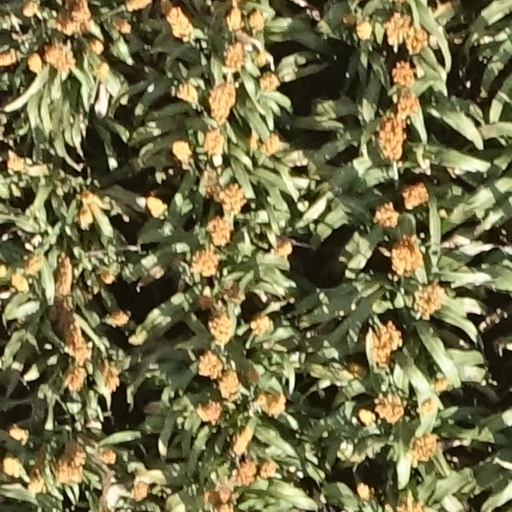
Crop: sorghum